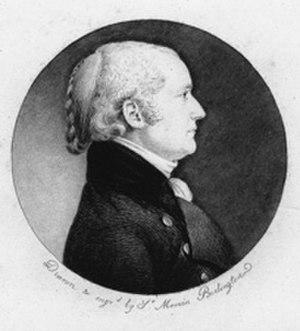
Joseph McIlvaine, est un homme politique américain.